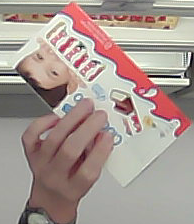
Product: kinder_chocolate